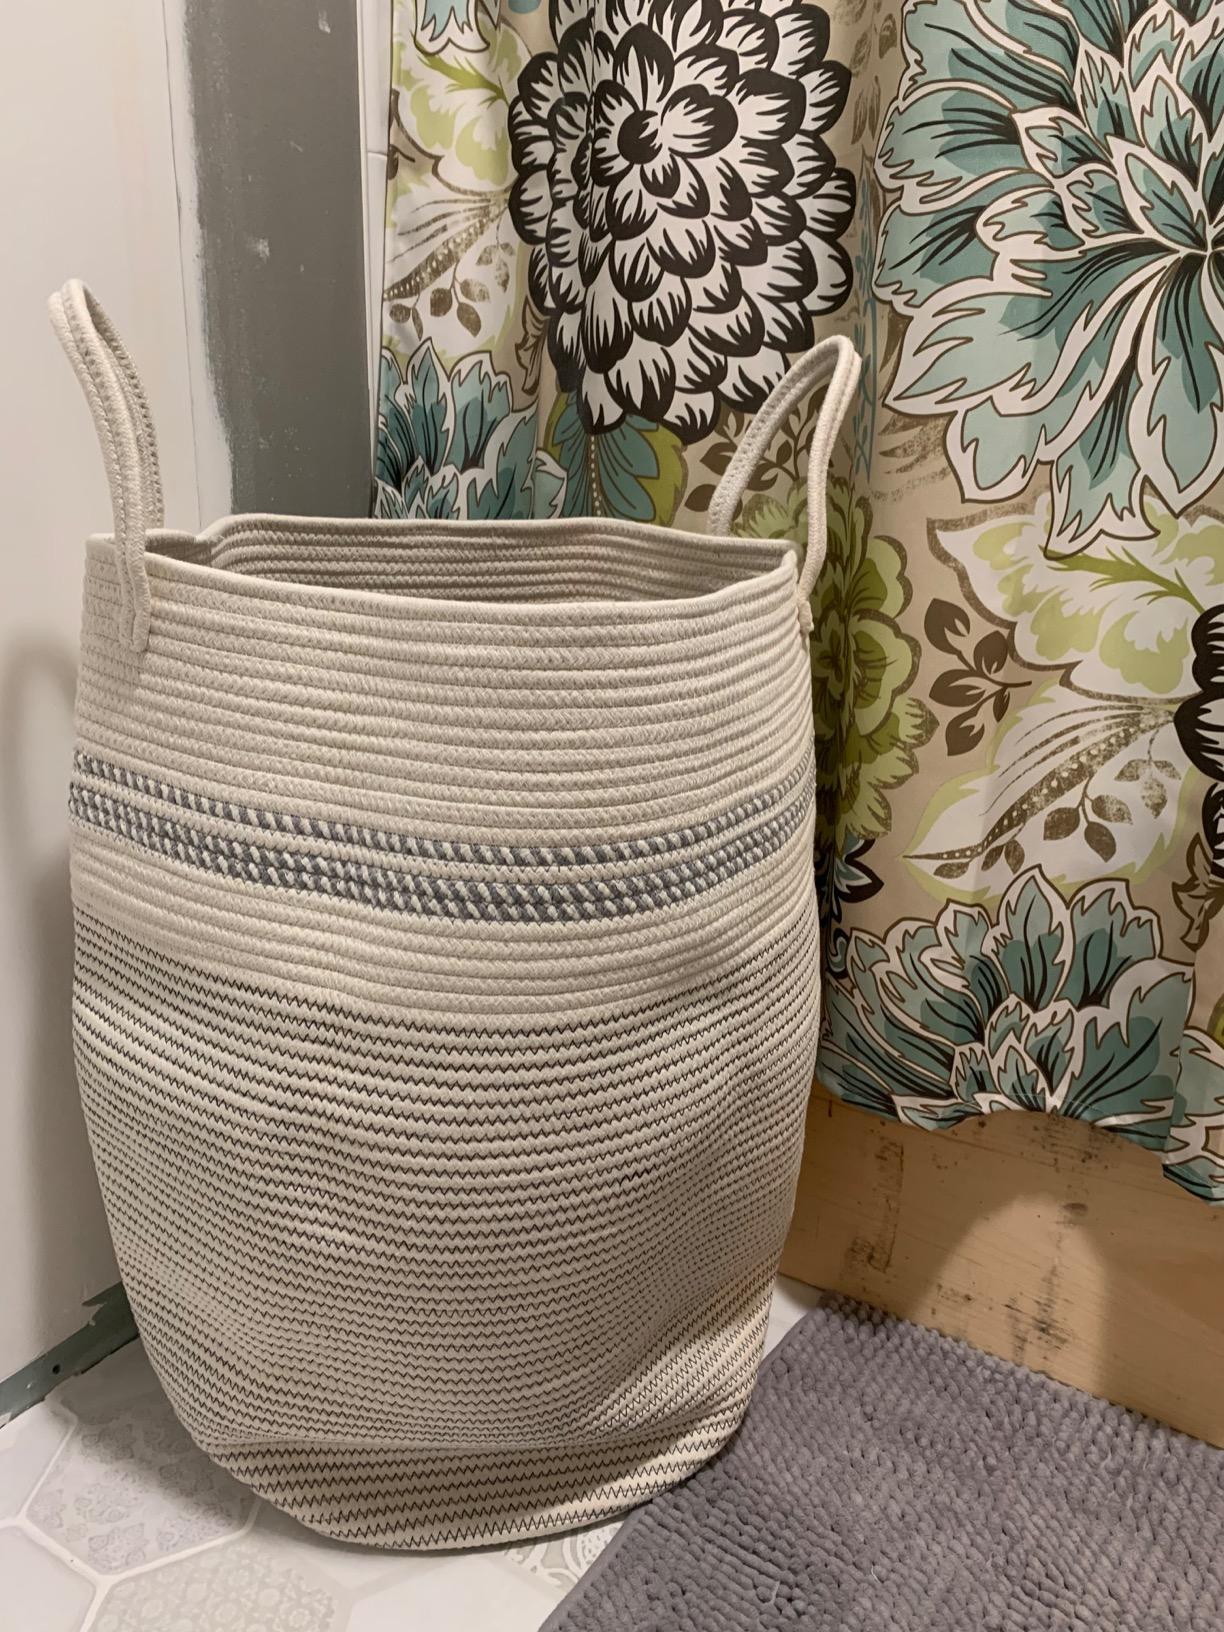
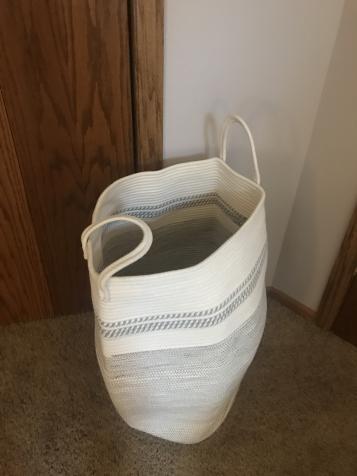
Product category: items_hamper
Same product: yes